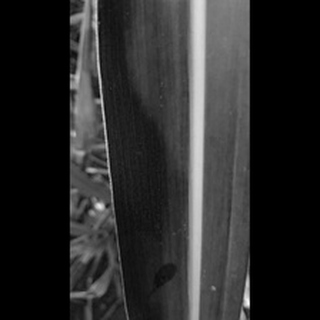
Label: healthy_sugarcane